Cape Blanco (horse)

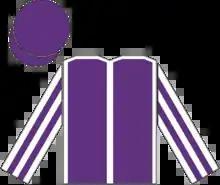
Racing silks of Derrick Smith

Cape Blanco (foaled 20 April 2007 in Ireland) is an Irish Thoroughbred racehorse who won five Group One/Grade I races from 2009 to 2011. He also won twice at Group 2 level and once at Group 3 level between 2009 and 2010. He was the Irish Three-Year-Old Colt of the Year in 2010 and also the American Champion Male Turf Horse for the 2011 season.